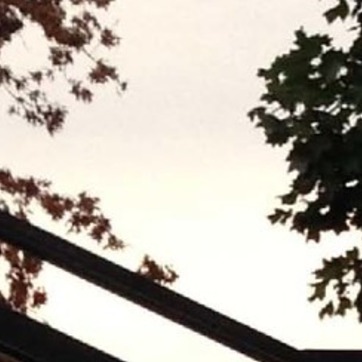
Material: sky